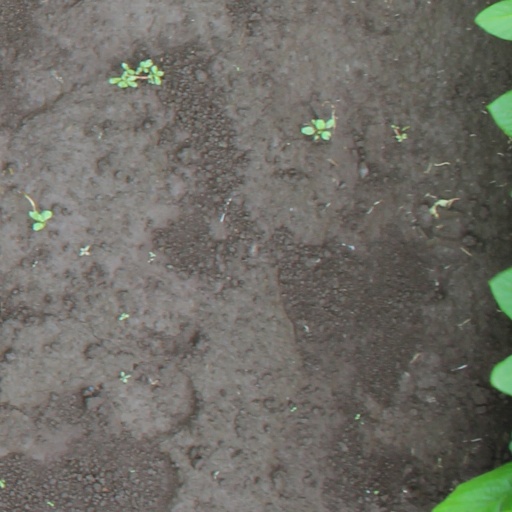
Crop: soybean